Enrico Mosconi

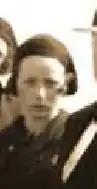
Mabel Gorchs, granddaughter of Mosconi and Juana M. Canavery

He married María Juana Canavery, born in the city to Tomás Canaverys and Macedonia Castillo, belonging to a distinguished patrician family.. She was the great-granddaughter of Juan Canaverys, an Italian of French or Irish ancestry who had an active participation during the May Revolution.